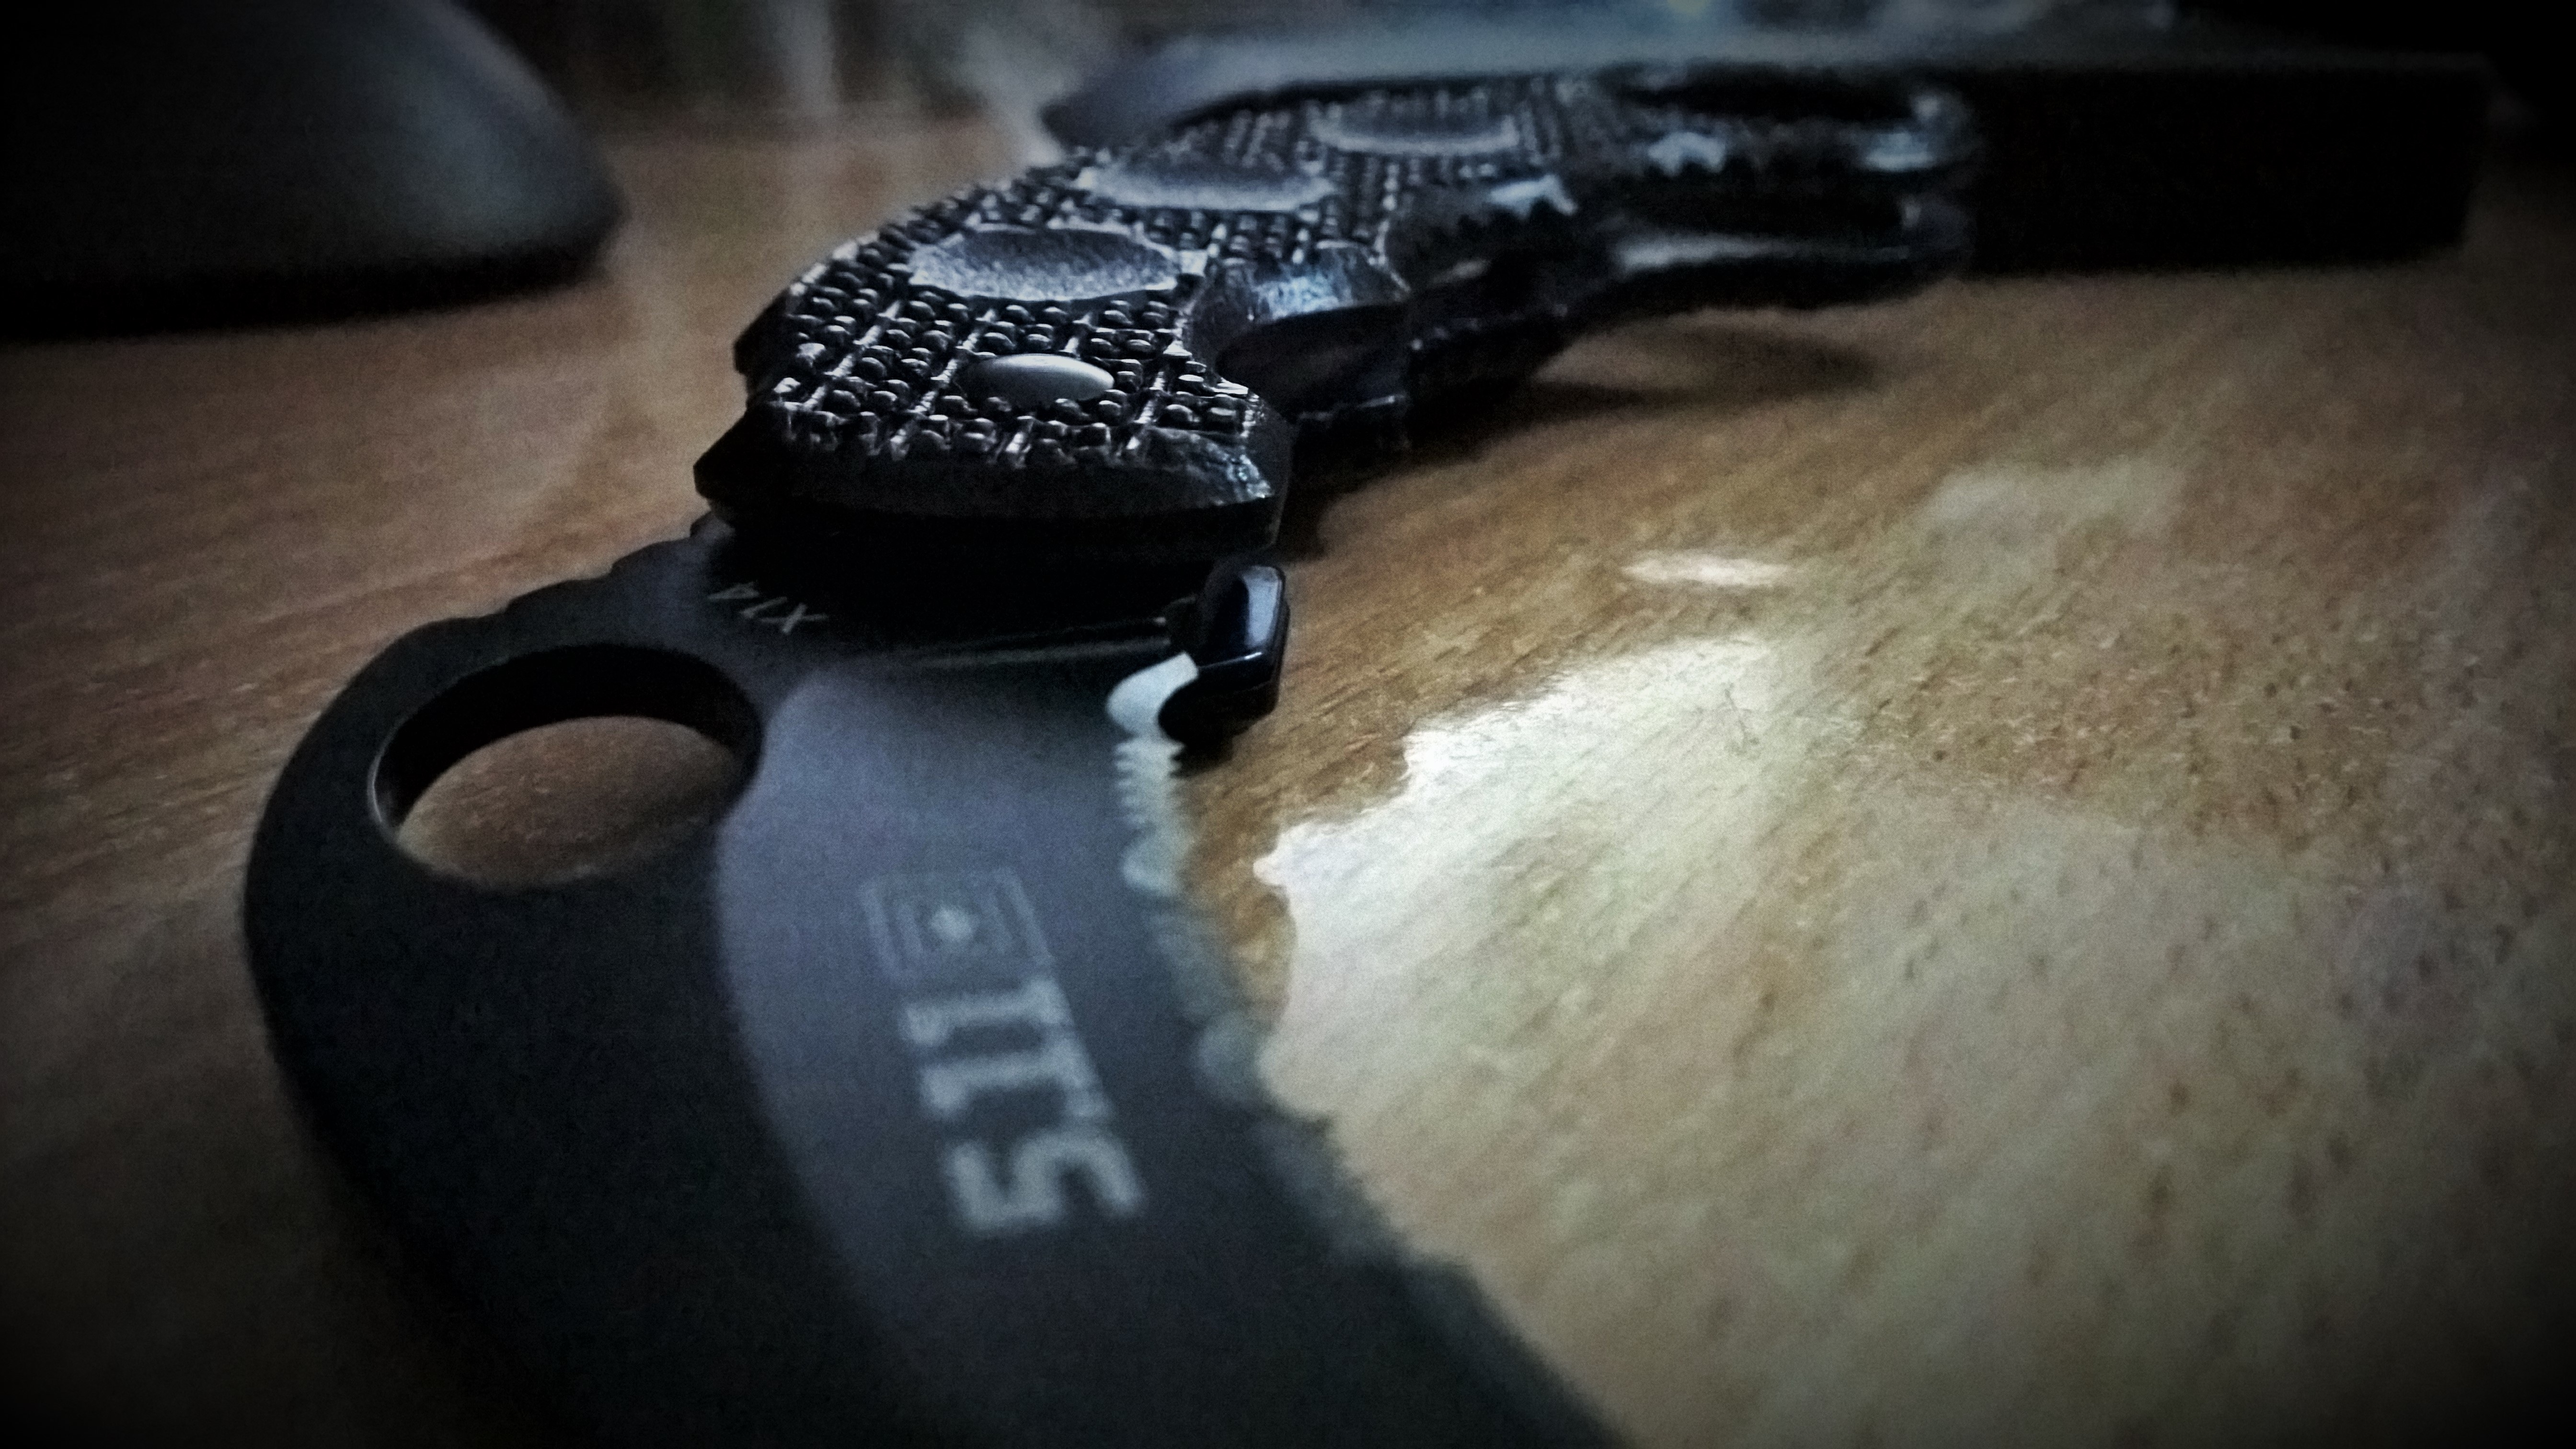
black, weapon, gun, firearm, trigger